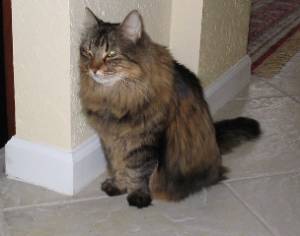
Animal: cat
Breed: maine_coon